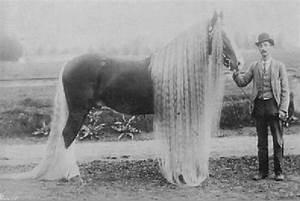
horse